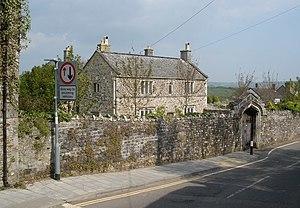
Sir John Yonge, 1ᵉʳ baronnet de Great House dans la paroisse de Colyton, dans le Devon, était un homme politique anglais ayant siégé à la Chambre des communes entre 1642 et 1660.
Sir Walter Yonge, 2ᵉ baronnet de Great House, Colyton, et de Mohuns Ottery, tous deux situés à Devon, était député de Honiton, de Lyme Regis et de Dartmouth.